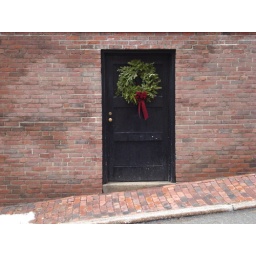
Another door in a wall in Beacon Hill.